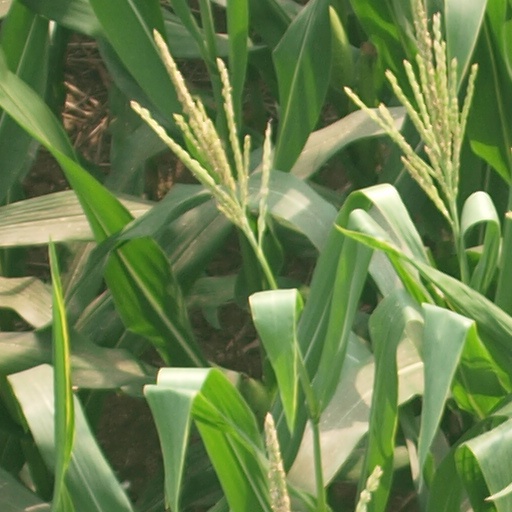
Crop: maize; corn